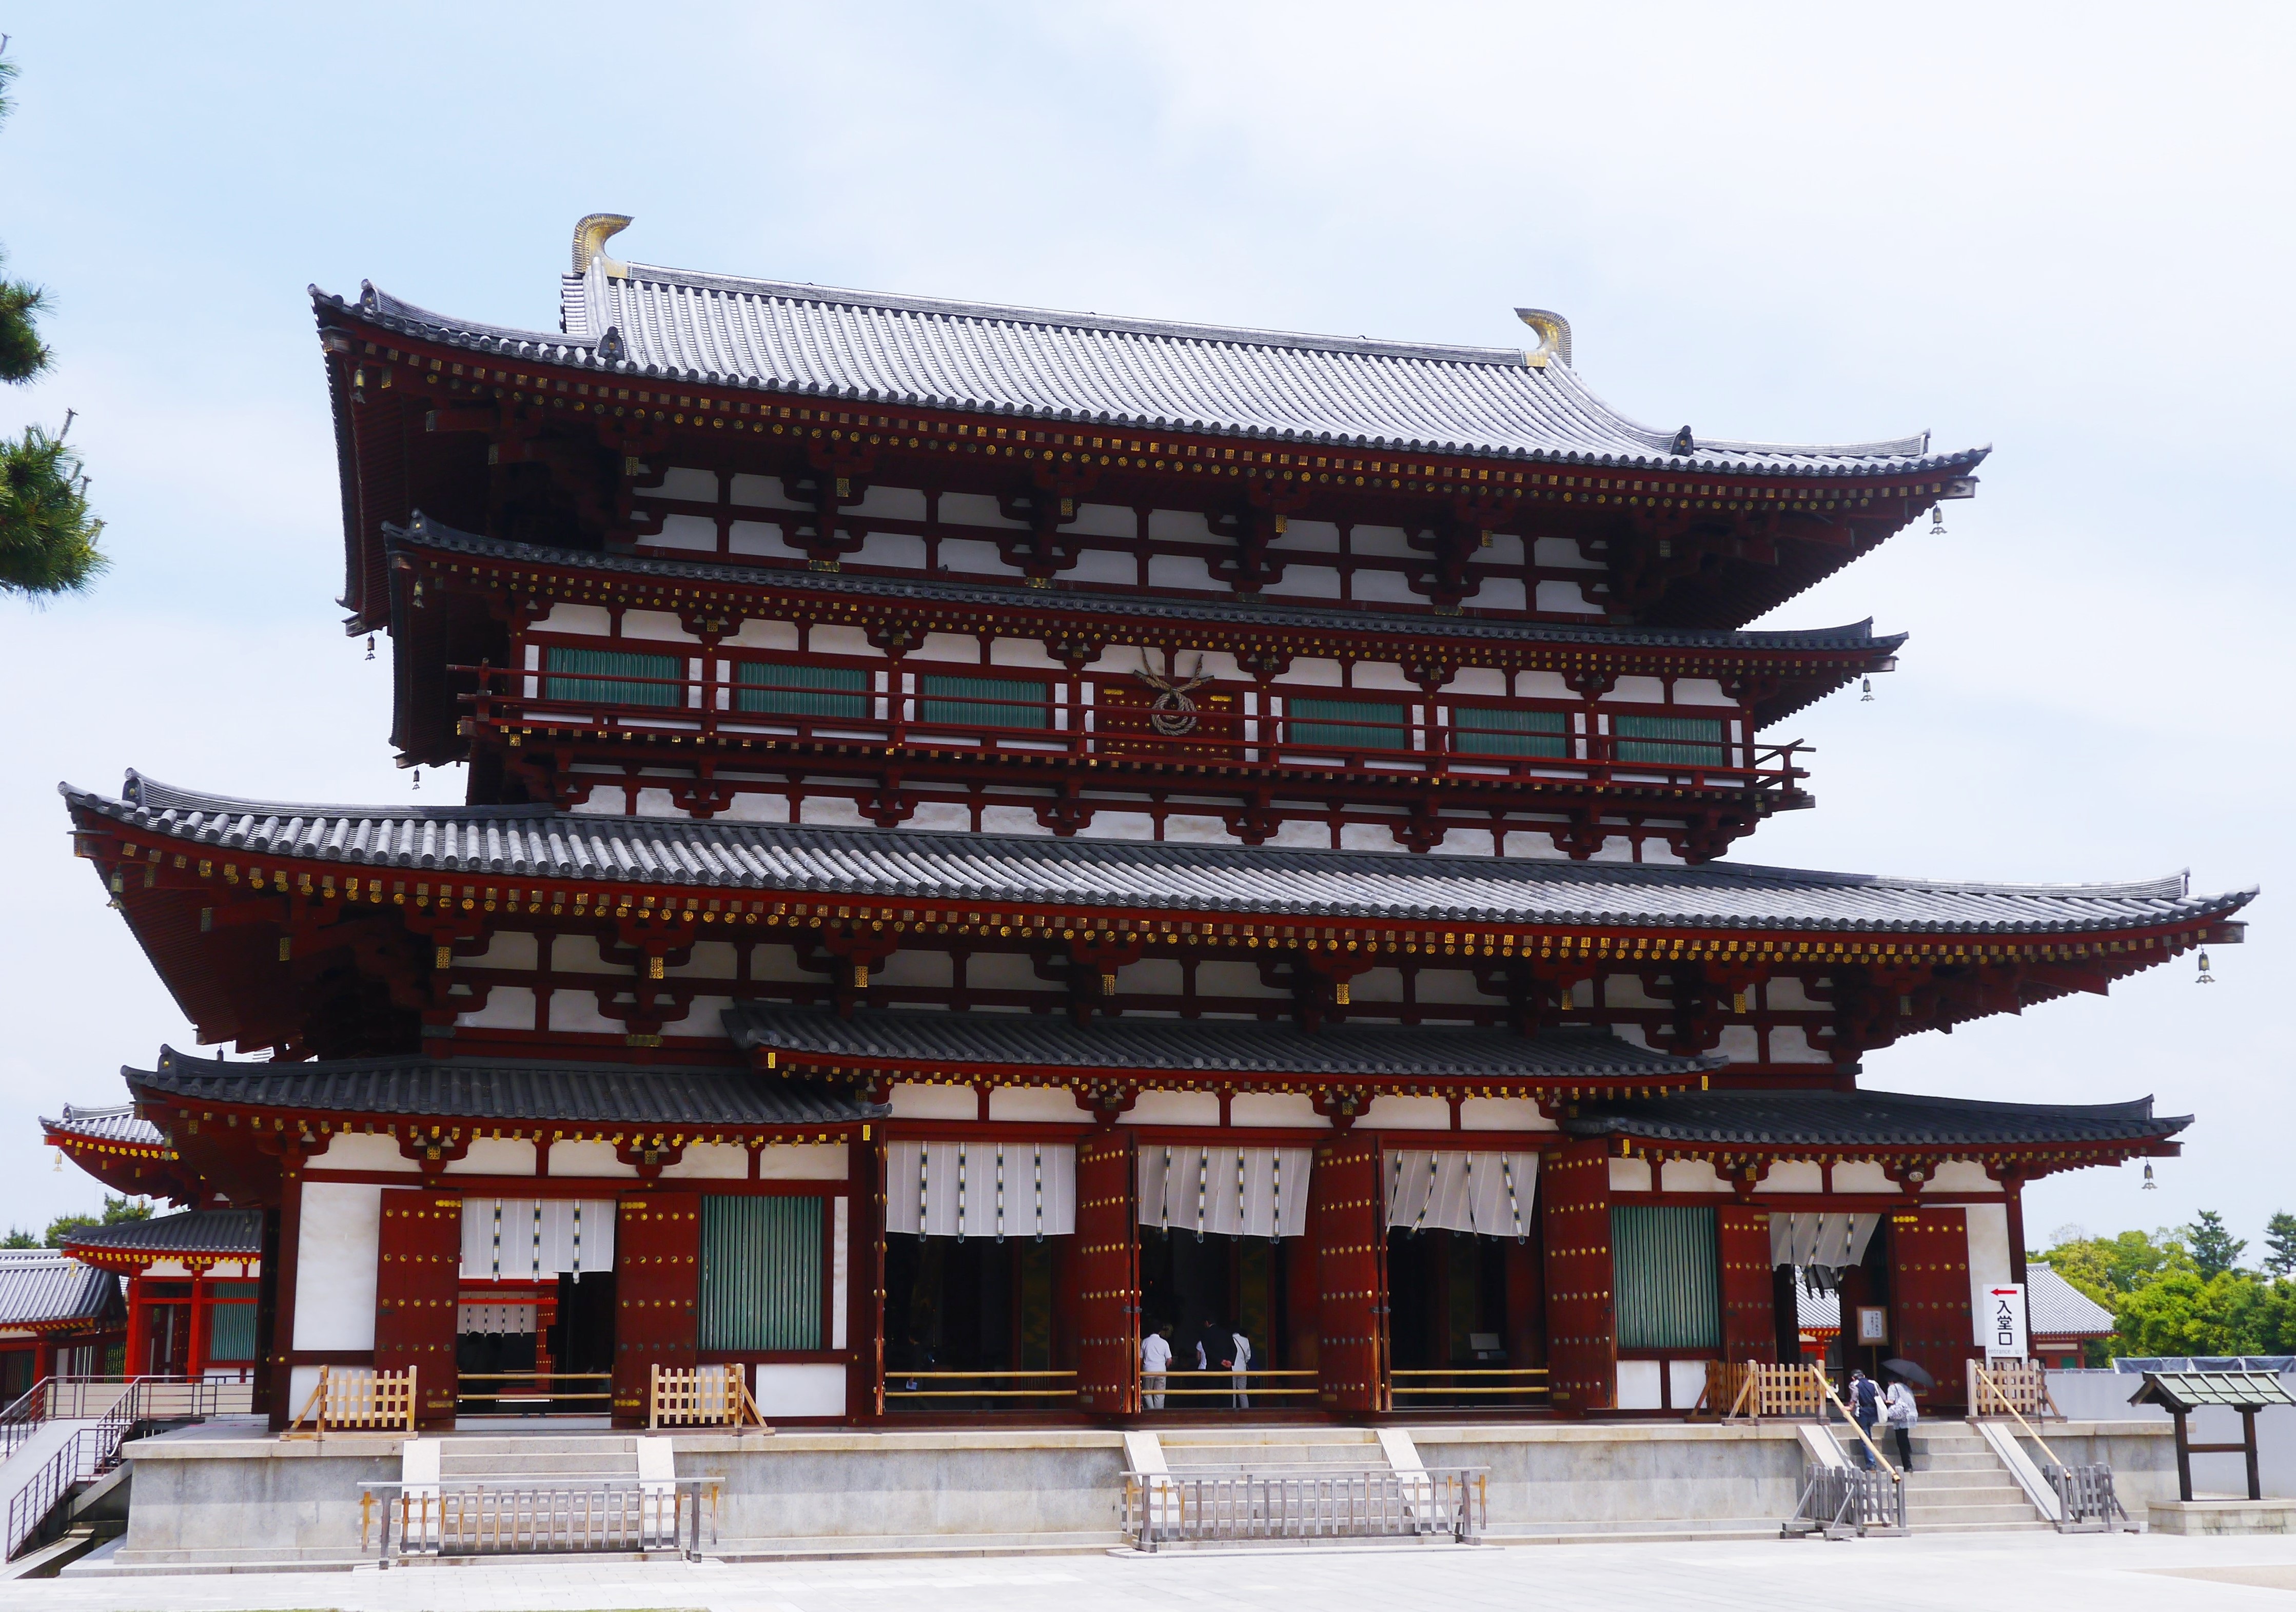
building, palace, red, tower, japan, place of worship, gold, temple, shrine, nara, chinese architecture, pagoda, yakushiji, hindu temple, historic site, kondo, shinto shrine